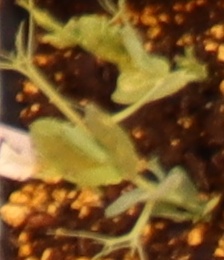
Label: Field Pea